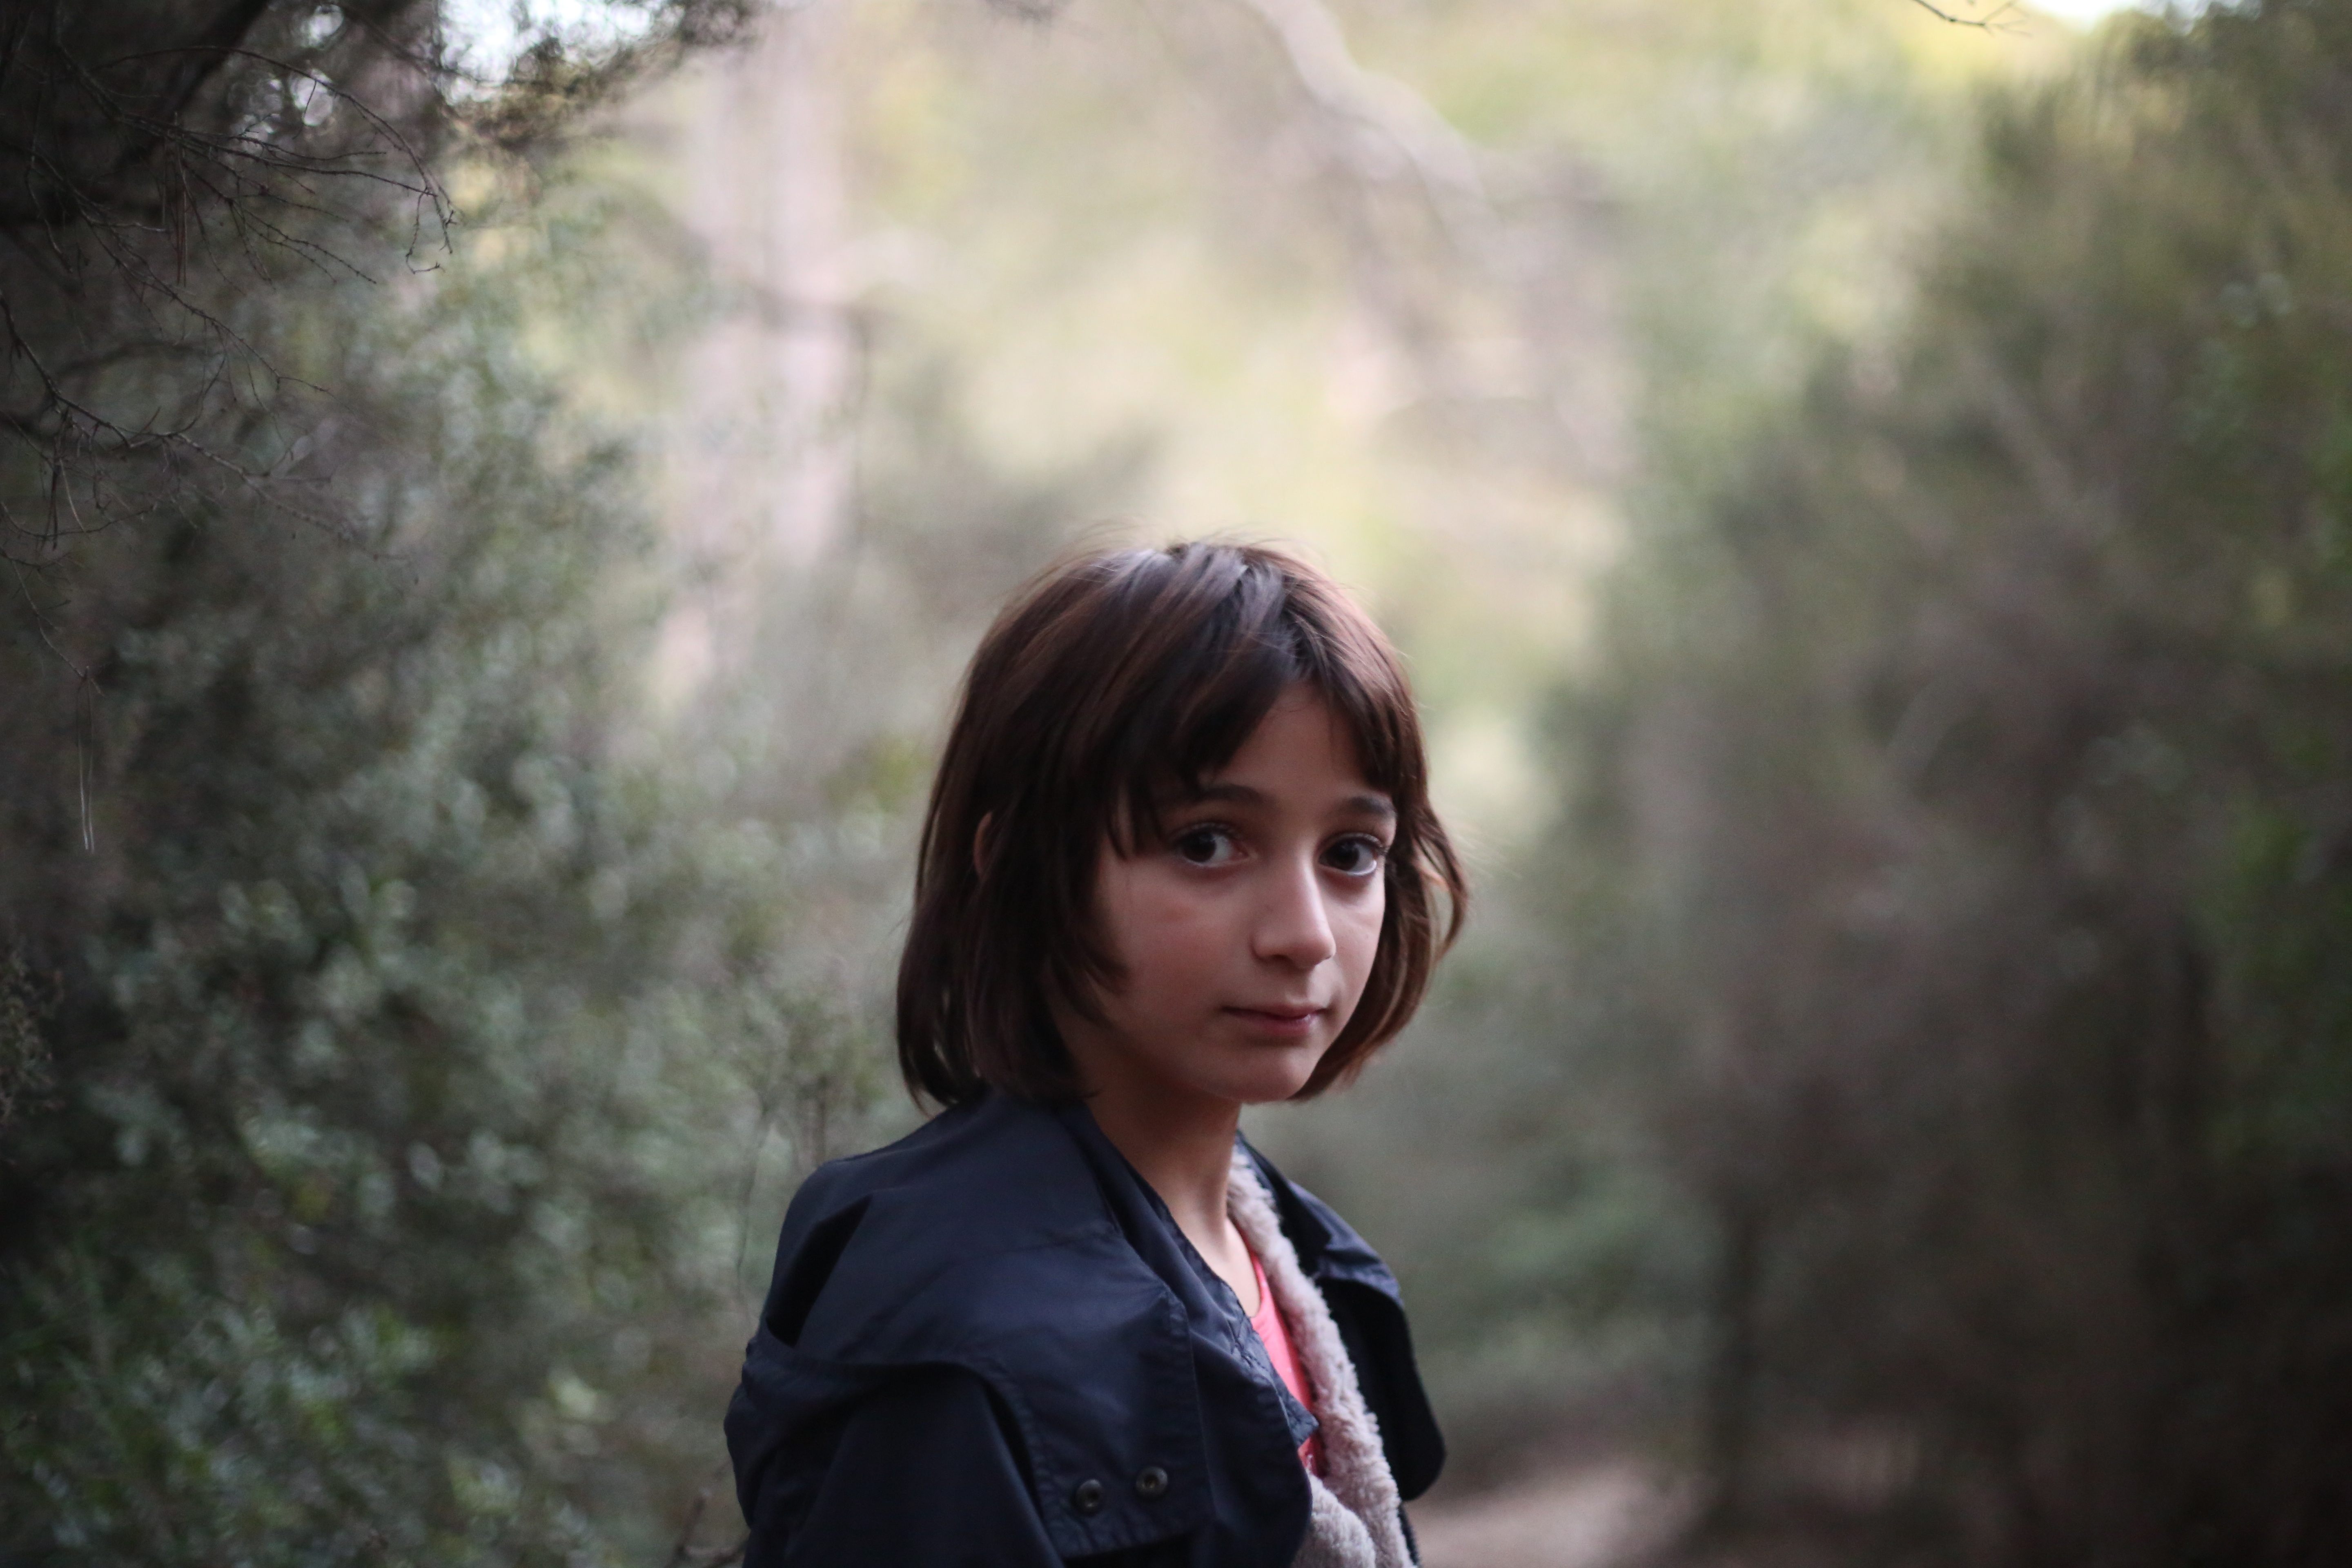
nature, forest, mountain, girl, sunlight, portrait, child, children, habitat, screenshot, primerplano, portrait photography